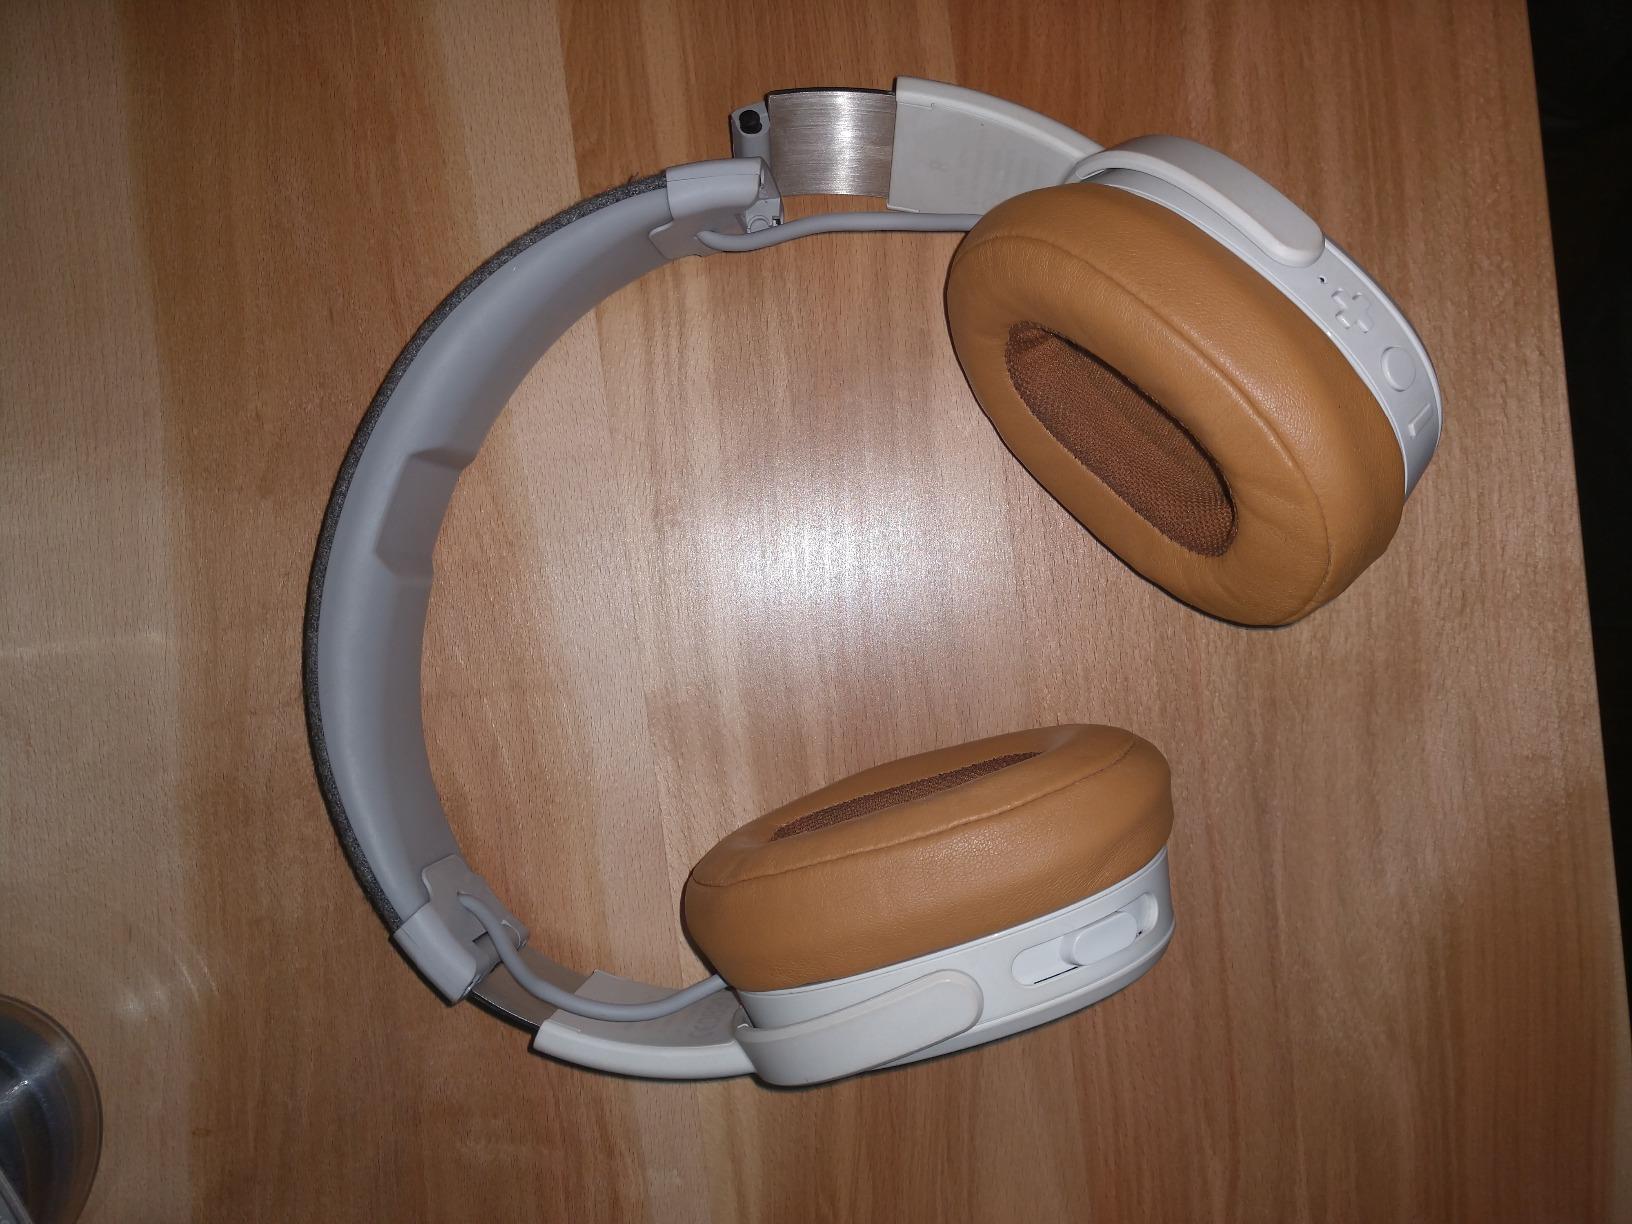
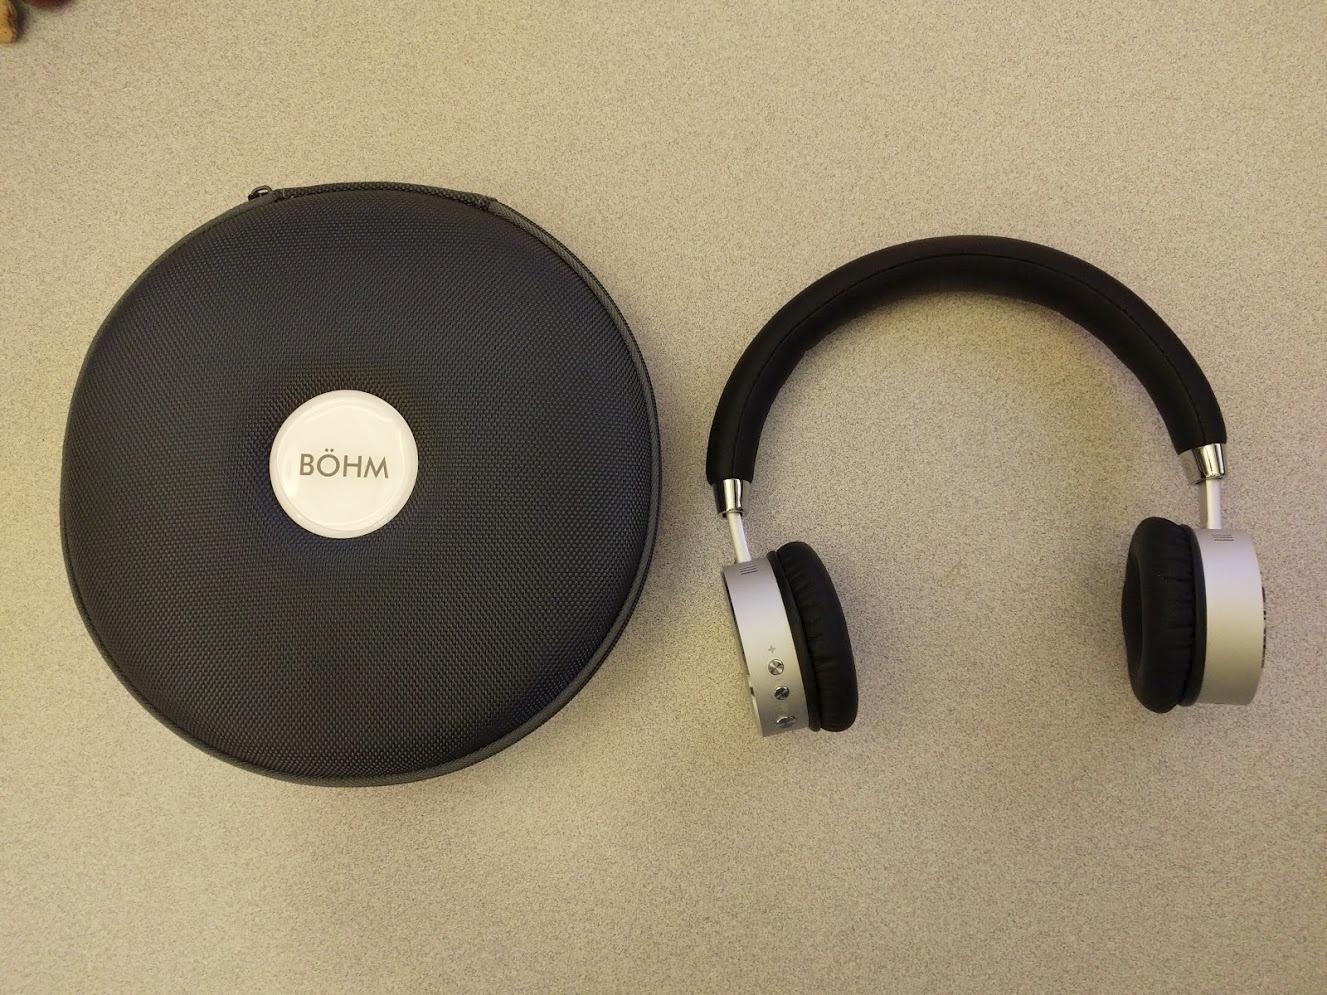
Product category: headphones
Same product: no